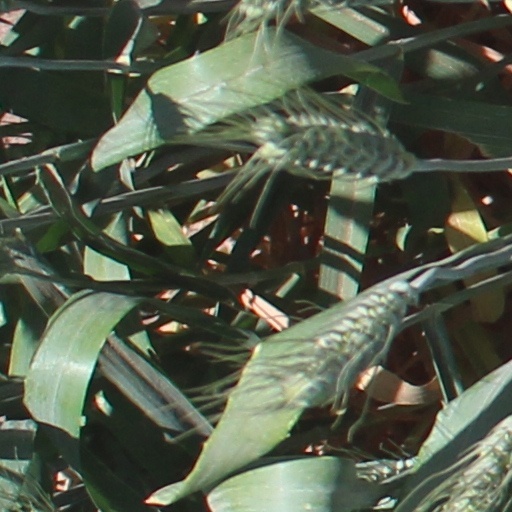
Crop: wheat